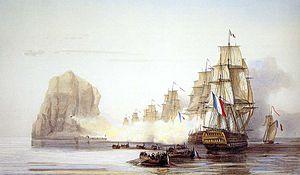
La bataille du rocher du Diamant a eu lieu entre le 31 mai et le 2 juin 1805 durant les guerres napoléoniennes. Il s'agit du siège et de la prise par une force franco-espagnole commandée par le Capitaine Julien Cosmao, d'une île appelée rocher du Diamant. Cette île, située à l'entrée de la baie de Fort-de-France, était occupée depuis plus d'un an par les forces britanniques.